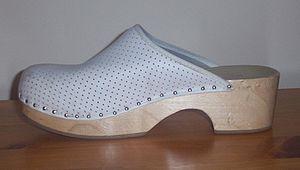
Sabot de type mule, avec une semelle de bois recouverte d'un dessus de cuir perforé, produit par l'entreprise allemande Berkeman. Modèle Standard-Toeffler. Couleurs semelle bois et dessus blanc.